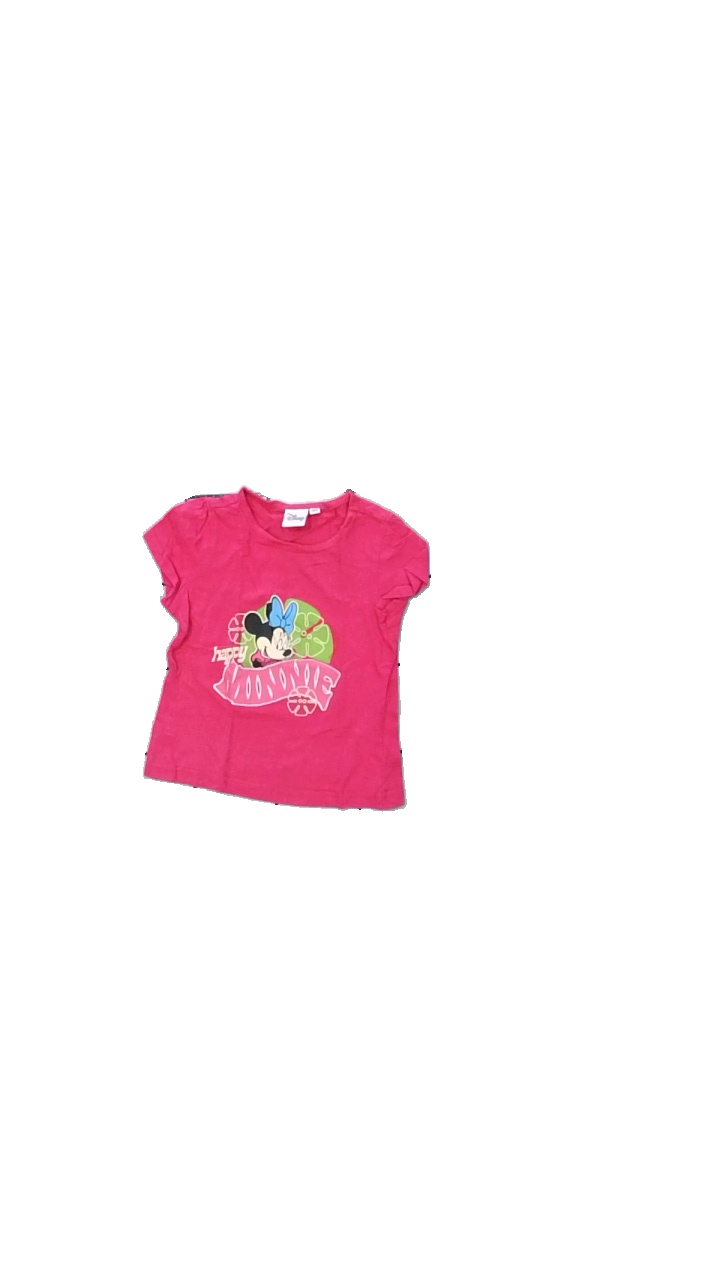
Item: T-shirt (Children)
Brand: Disney
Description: rosa t-shirt med mimmi tryck fram
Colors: Green, Pink, Multicolor, Blue
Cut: Regular
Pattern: Other
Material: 100% cotton
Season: All
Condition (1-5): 5
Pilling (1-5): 5
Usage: Reuse
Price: <50